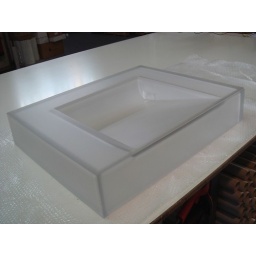
these are mock ups of our sink at 22nd. (it won't be blue in the end)